Mexican National Tag Team Championship

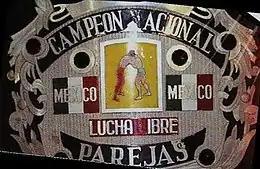
Close up of the front plate of one of the championship belts

The Mexican National Tag Team Championship "" is a national Mexican professional wrestling championship controlled by the (Mexico City Boxing and Wrestling Commission) and competed for by two-man tag teams. The championship was created in 1957, promoted regularly until 2003, and intermittently until 2011 when the last known defense took place. (EMLL) had control of the championship from its creation until 1992, at which point it was transferred to AAA. The championship history up until 1982 is only partially known, with periods of times where it is unclear who held the championship, but it is generally accepted that the lineage began in 1957 when "Los Hermanos Shadow" (The Shadow Brothers; Blue Demon and Black Shadow) won an eight-team tournament to be crowned champions. The championship was reintroduced in 2020 after previously being abandoned in 2011.